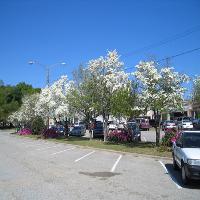
Weather: sun or clear